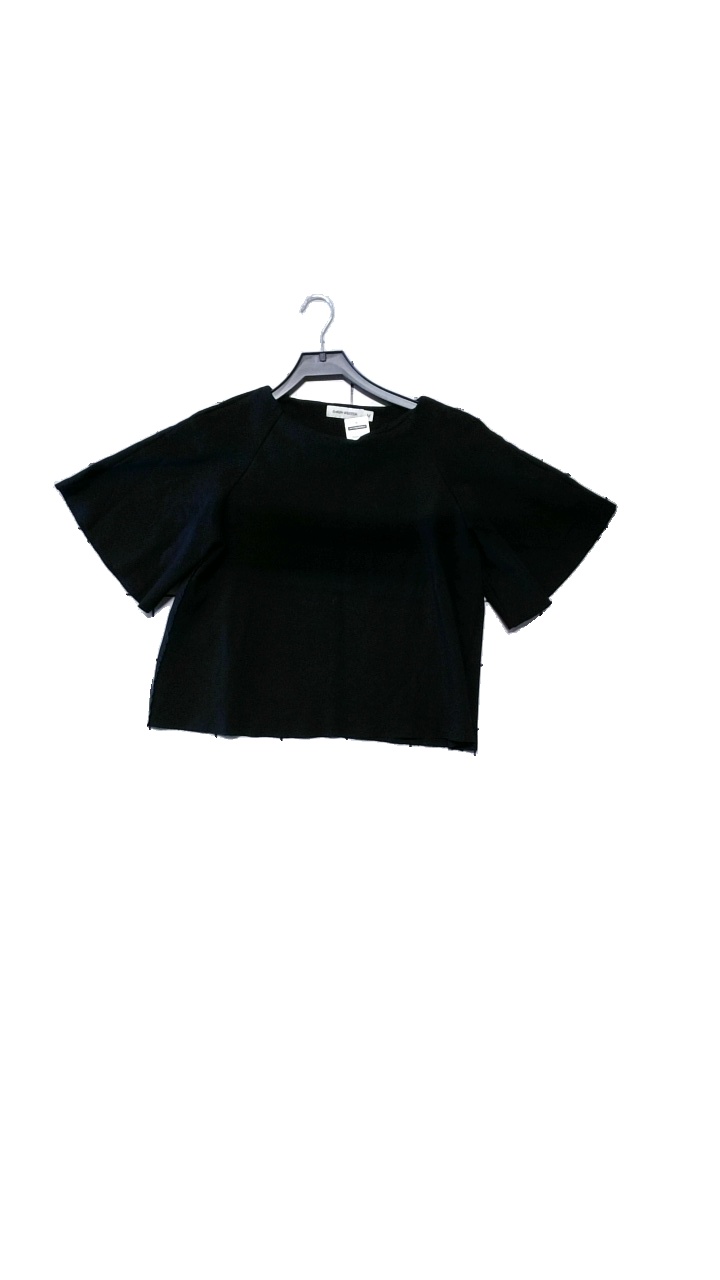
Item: Top (Ladies)
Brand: Carin Wester
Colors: Black
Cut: Regular, Loose
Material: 68% viscose, 28% polyamide, 4% elastane
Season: All
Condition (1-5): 4
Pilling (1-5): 4
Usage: Reuse
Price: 100-150